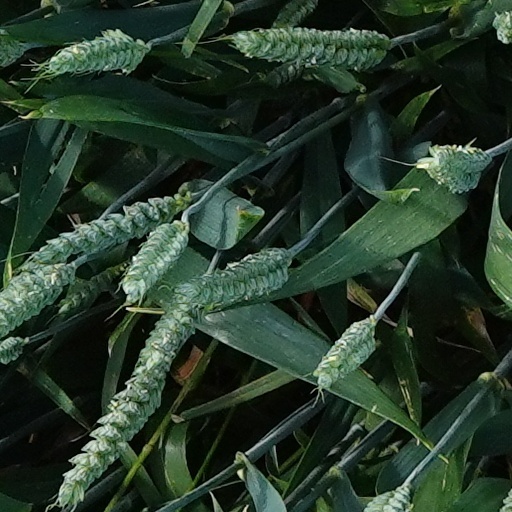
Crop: wheat